Billy Cannon

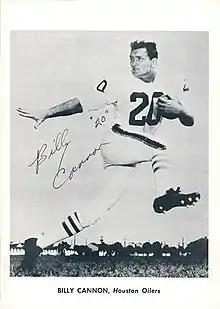
Cannon in 1961

Cannon joined the newly formed Oilers under head coach Lou Rymkus. As one of the highest-paid players in professional football, he was heckled early on by opposing players. Nor did he get along well with Rymkus, whom he described as "unpleasant, confrontational, with a nasty disposition and an oversized ego." In Cannon's rookie year, he led the team in rushing with 644 yards and caught five touchdown passes. His 88-yard touchdown reception from quarterback George Blanda in the 1960 AFL Championship Game helped the Oilers become the inaugural AFL champions. For his efforts, Cannon was named the game's most valuable player.